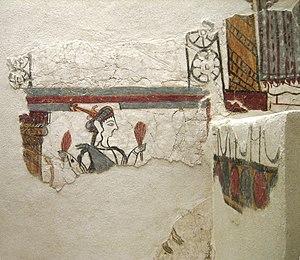
Le musée archéologique de Mycènes est un musée archéologique situé au pied de l'antique citadelle de Mycènes, en Argolide, dans le Péloponnèse, en Grèce.